Answer in natural language. Which object is closer to the camera taking this photo, black basic chair (highlighted by a red box) or wooden dining table (highlighted by a blue box)? Choose between the following options: wooden dining table (highlighted by a blue box) or black basic chair (highlighted by a red box)
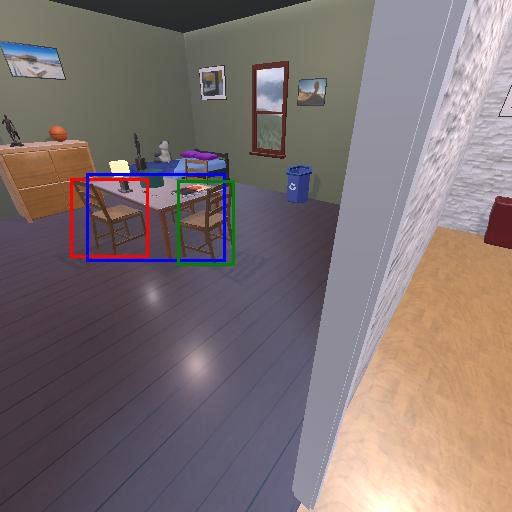
<answer>black basic chair (highlighted by a red box)</answer>